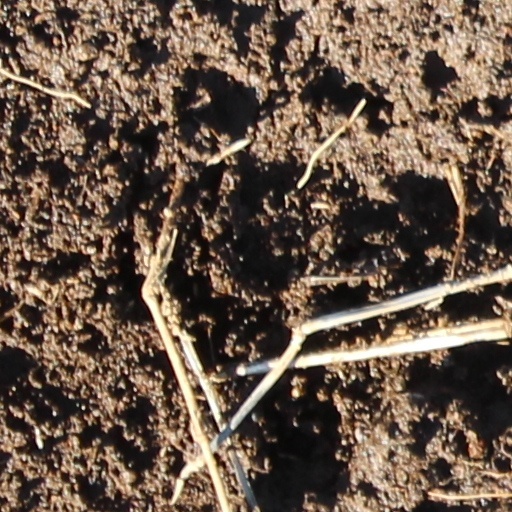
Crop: wheat